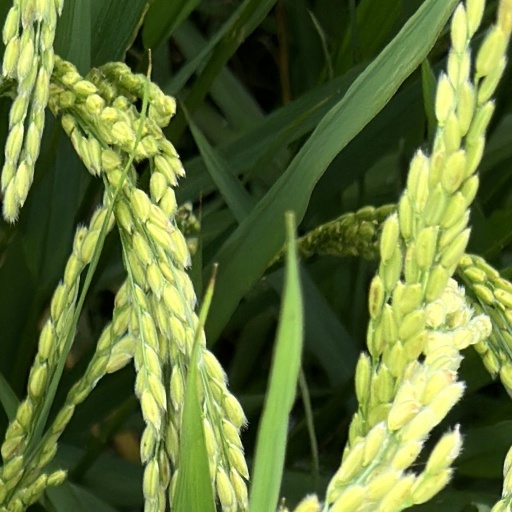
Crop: rice